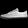
Label: Sneaker